Louisiana iris

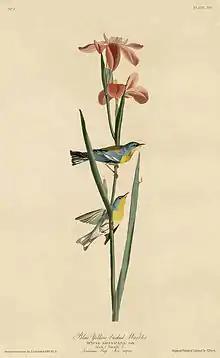
Audubon's "Blue Yellow-backed Warbler" (northern parula) from "Birds of America"

The "Hexagonae" series name is derived from the first Louisiana iris species to inhabit the series, "Iris hexagona". The name "Louisiana iris" comes from the naturalist and artist John James Audubon. In the 1821, a Louisiana flag ("Iris fulva") was painted by his assistant Joseph Mason, then Audubon added his pair of parula warblers. He then used the term 'Louisiana Flag' to describe the painting.